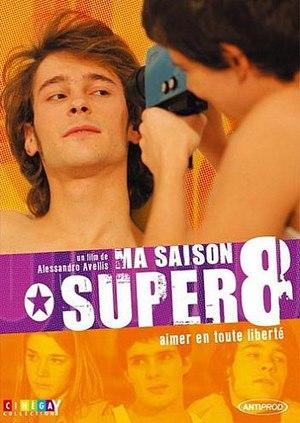
Ma saison super 8 DVD
Ma saison super 8 est un film français d'Alessandro Avellis sorti en 2005.
Alessandro Avellis est un réalisateur italien. Il vit à Paris depuis 2000.